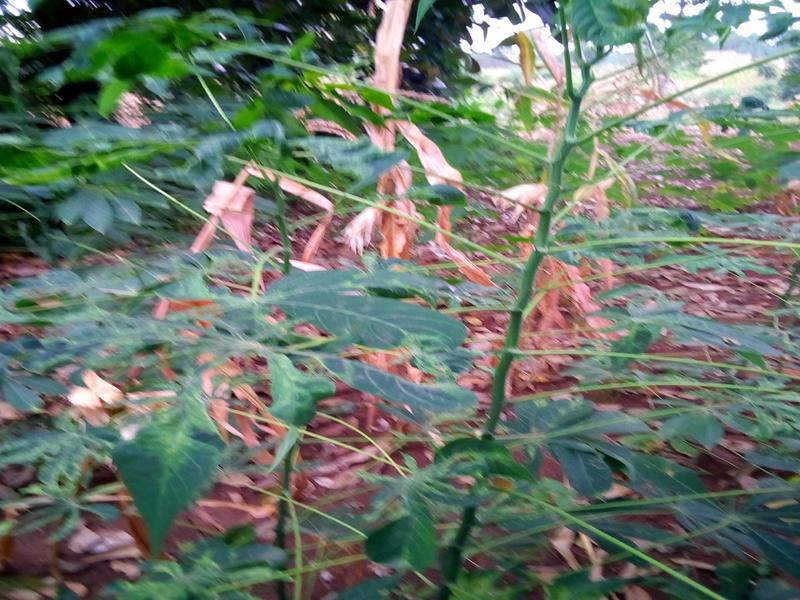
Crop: cassava
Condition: mosaic_disease